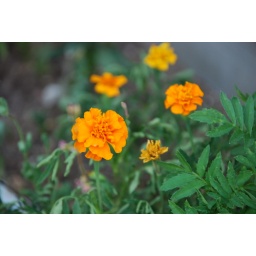
flowers growing in my flower garden.